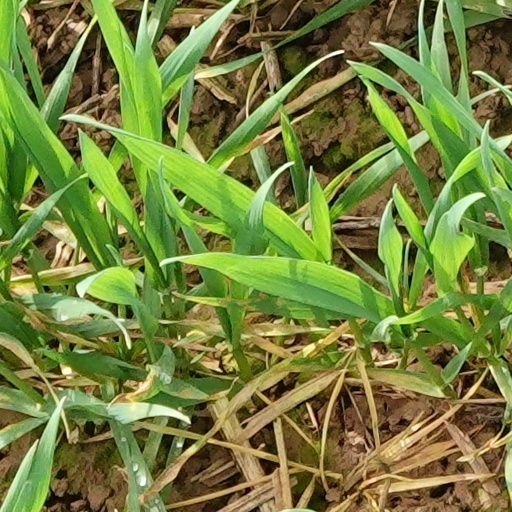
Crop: wheat